Roland Rat

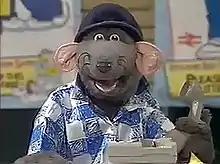
Roland Rat on "TV-am", where he first rose to fame

Roland Rat is a British television puppet character. He was created, operated and voiced by David Claridge, who had previously designed and operated Mooncat, a puppet in the Children's ITV television programme "Get Up and Go!".